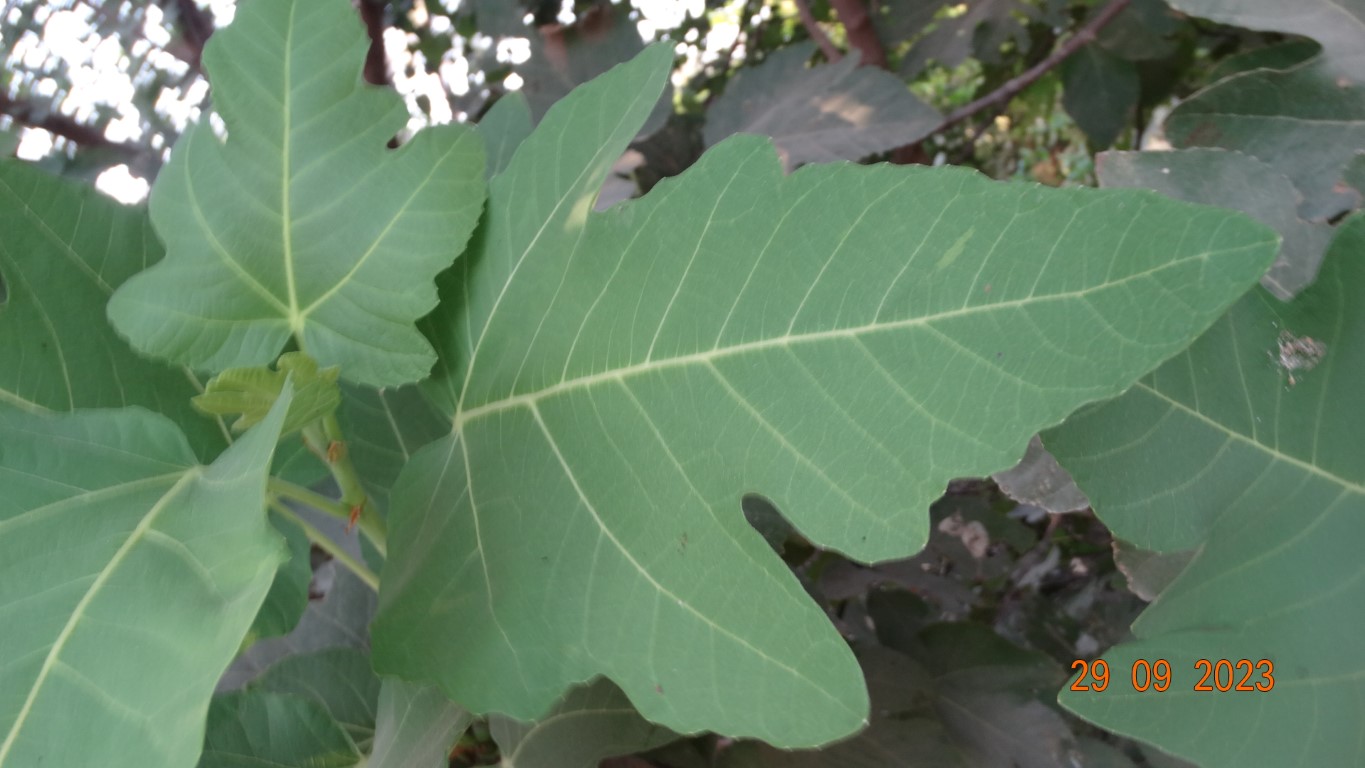
Label: healthy